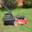
Label: lawn_mower